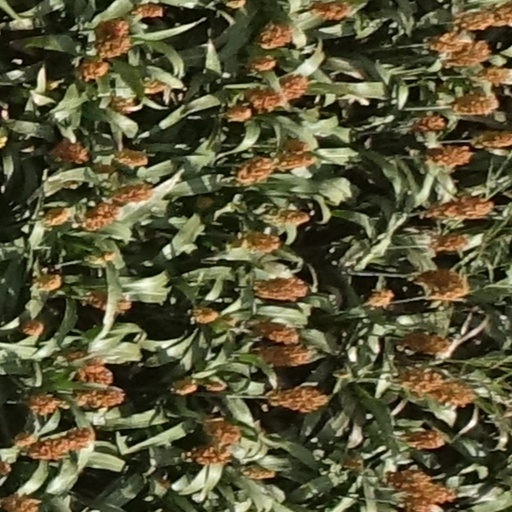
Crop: sorghum